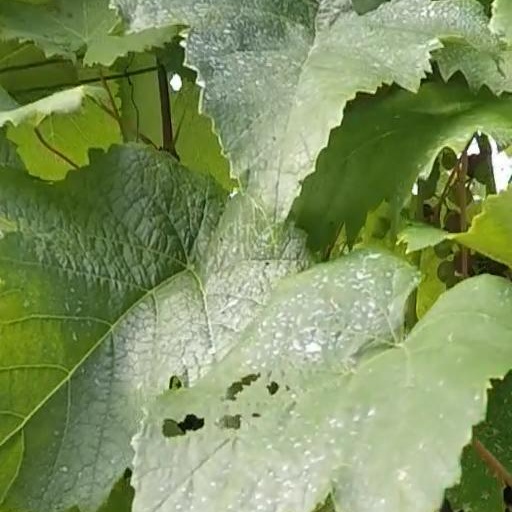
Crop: grape